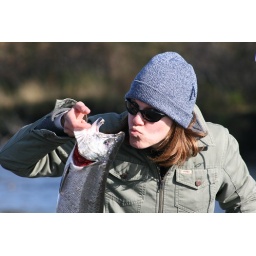
A silver salmon caught from the American River in Kodiak, Alaska. She was yummy.